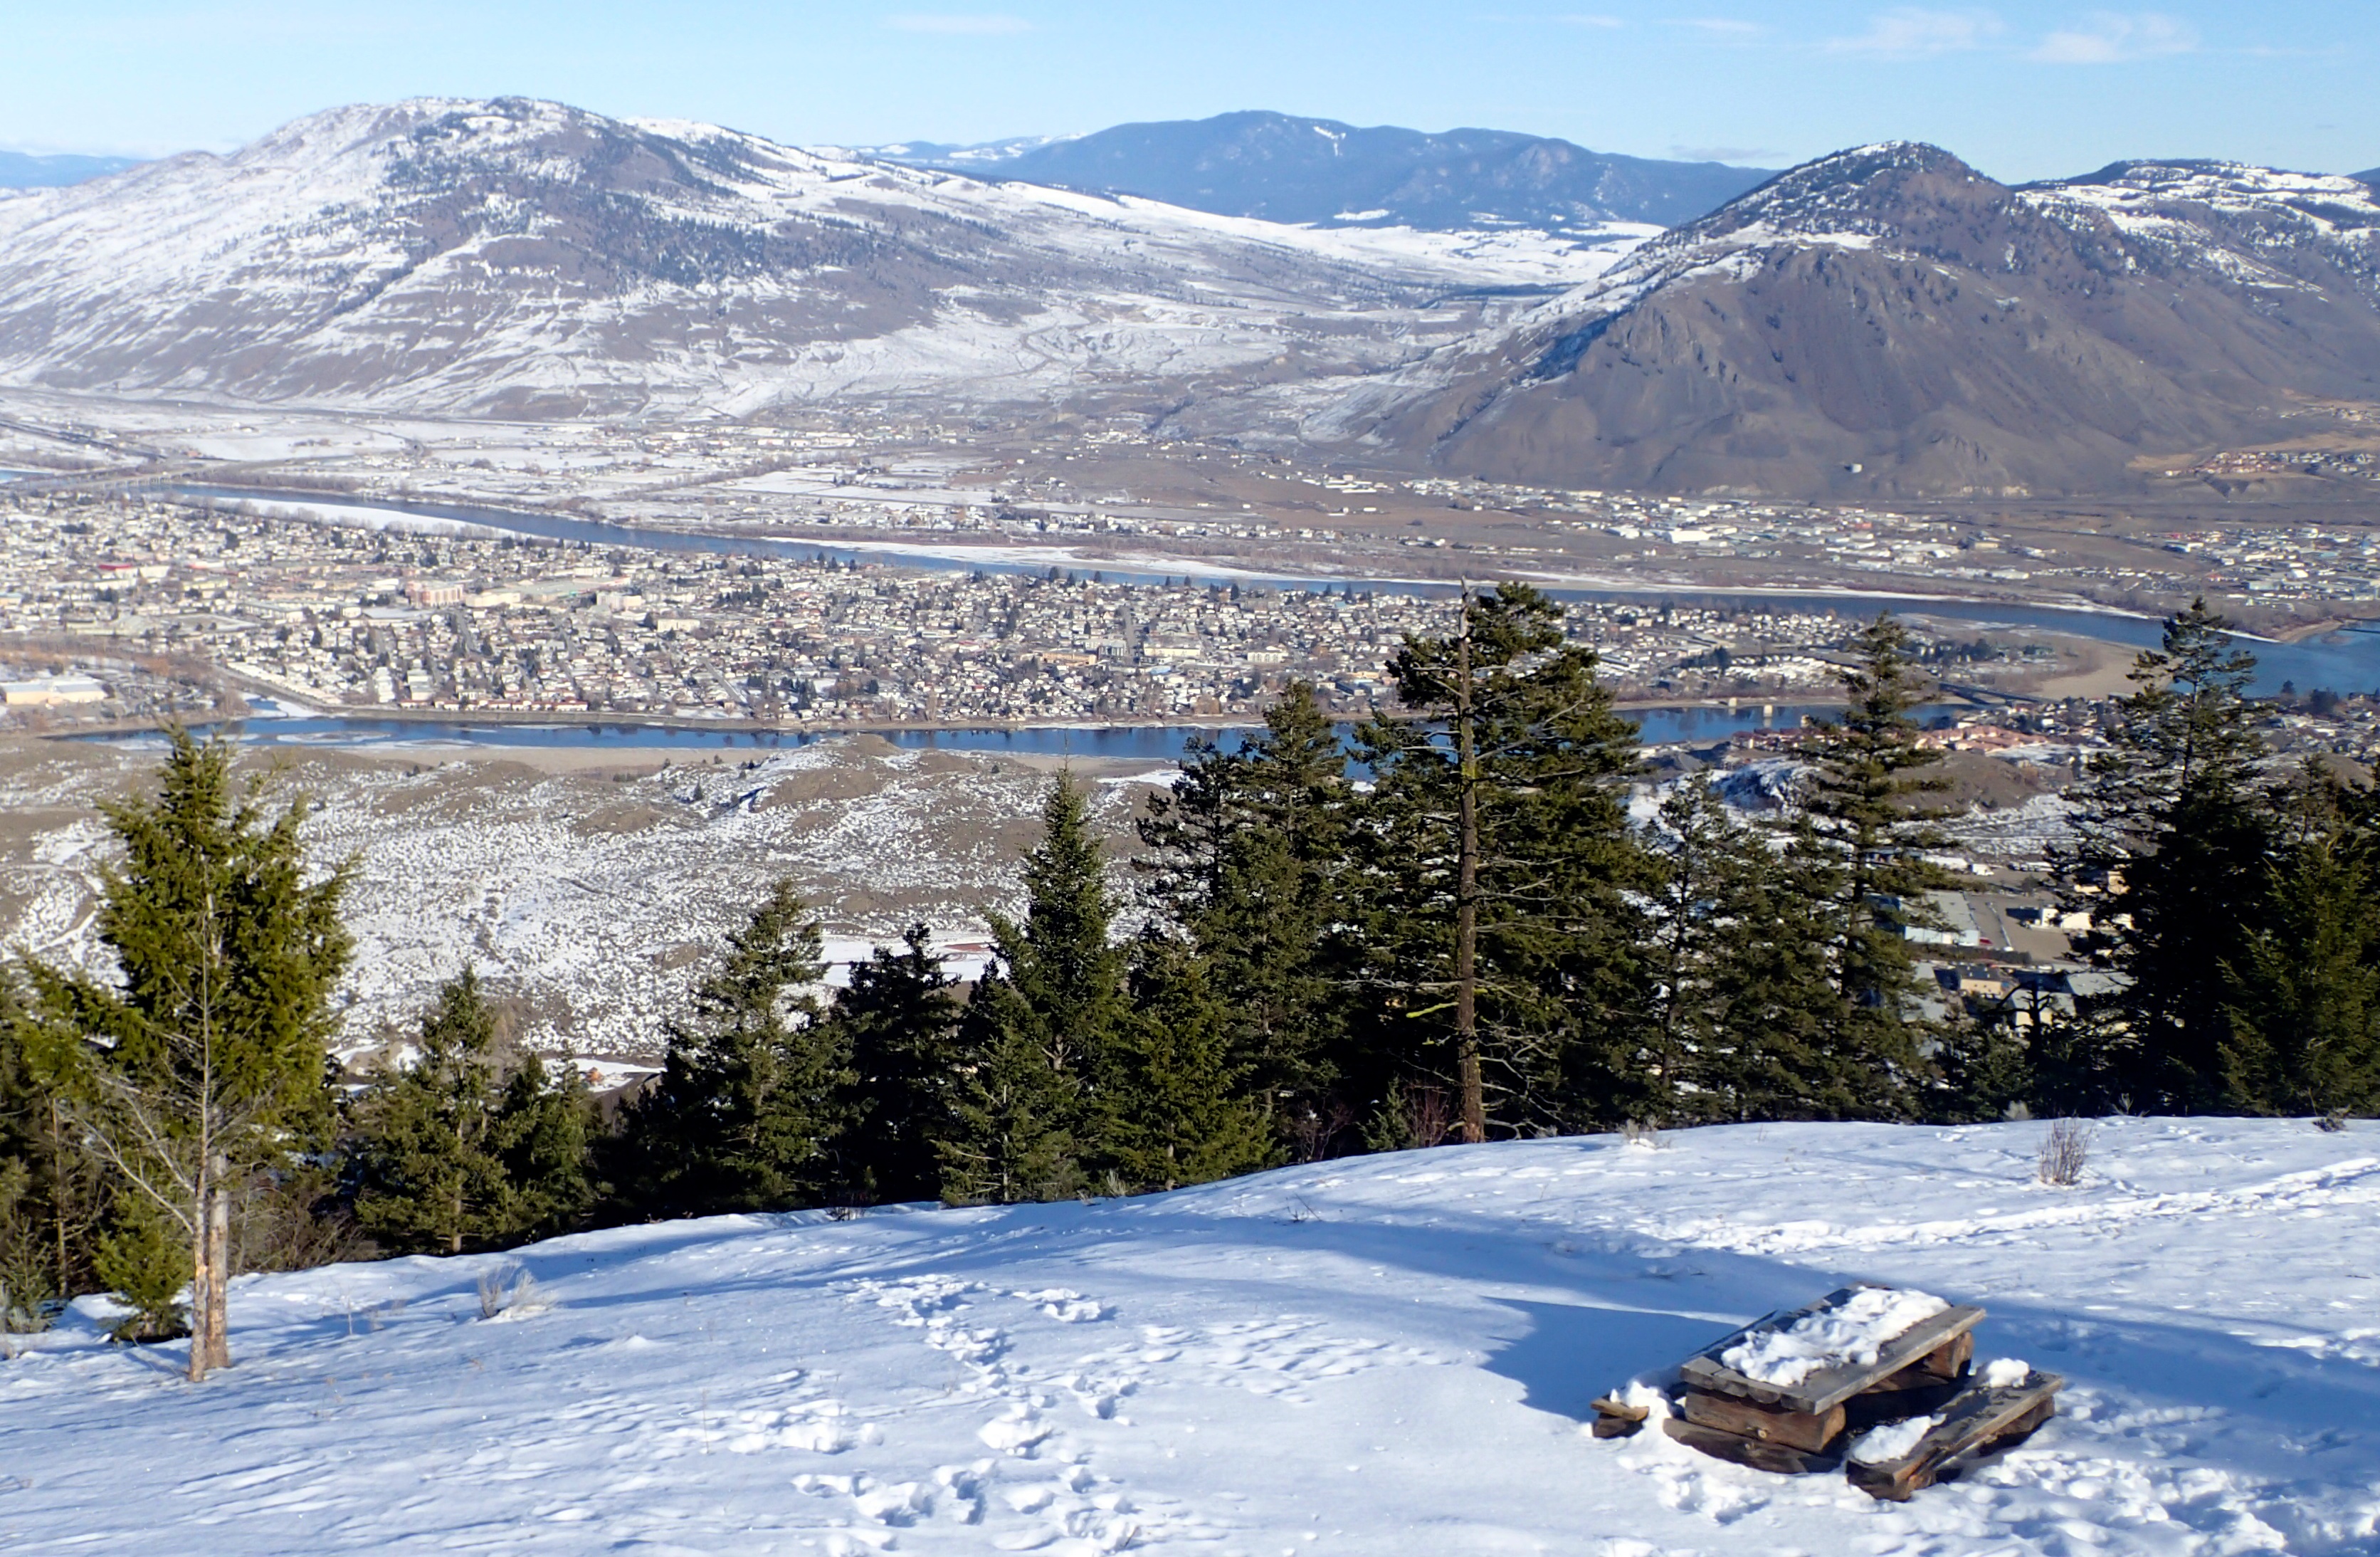
mountain, snow, winter, mountain range, weather, season, ridge, winter sport, resort, alps, plateau, piste, mountain pass, mountainous landforms